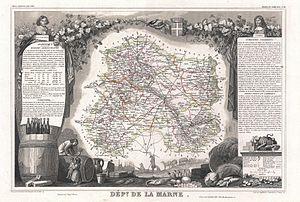
Plan de V. Levasseur en 1852 dans Atlas National de la France Illustrée.
Cet article présente l'histoire, les caractéristiques et les événements significatifs ayant marqué le réseau routier du département de la Marne en France.